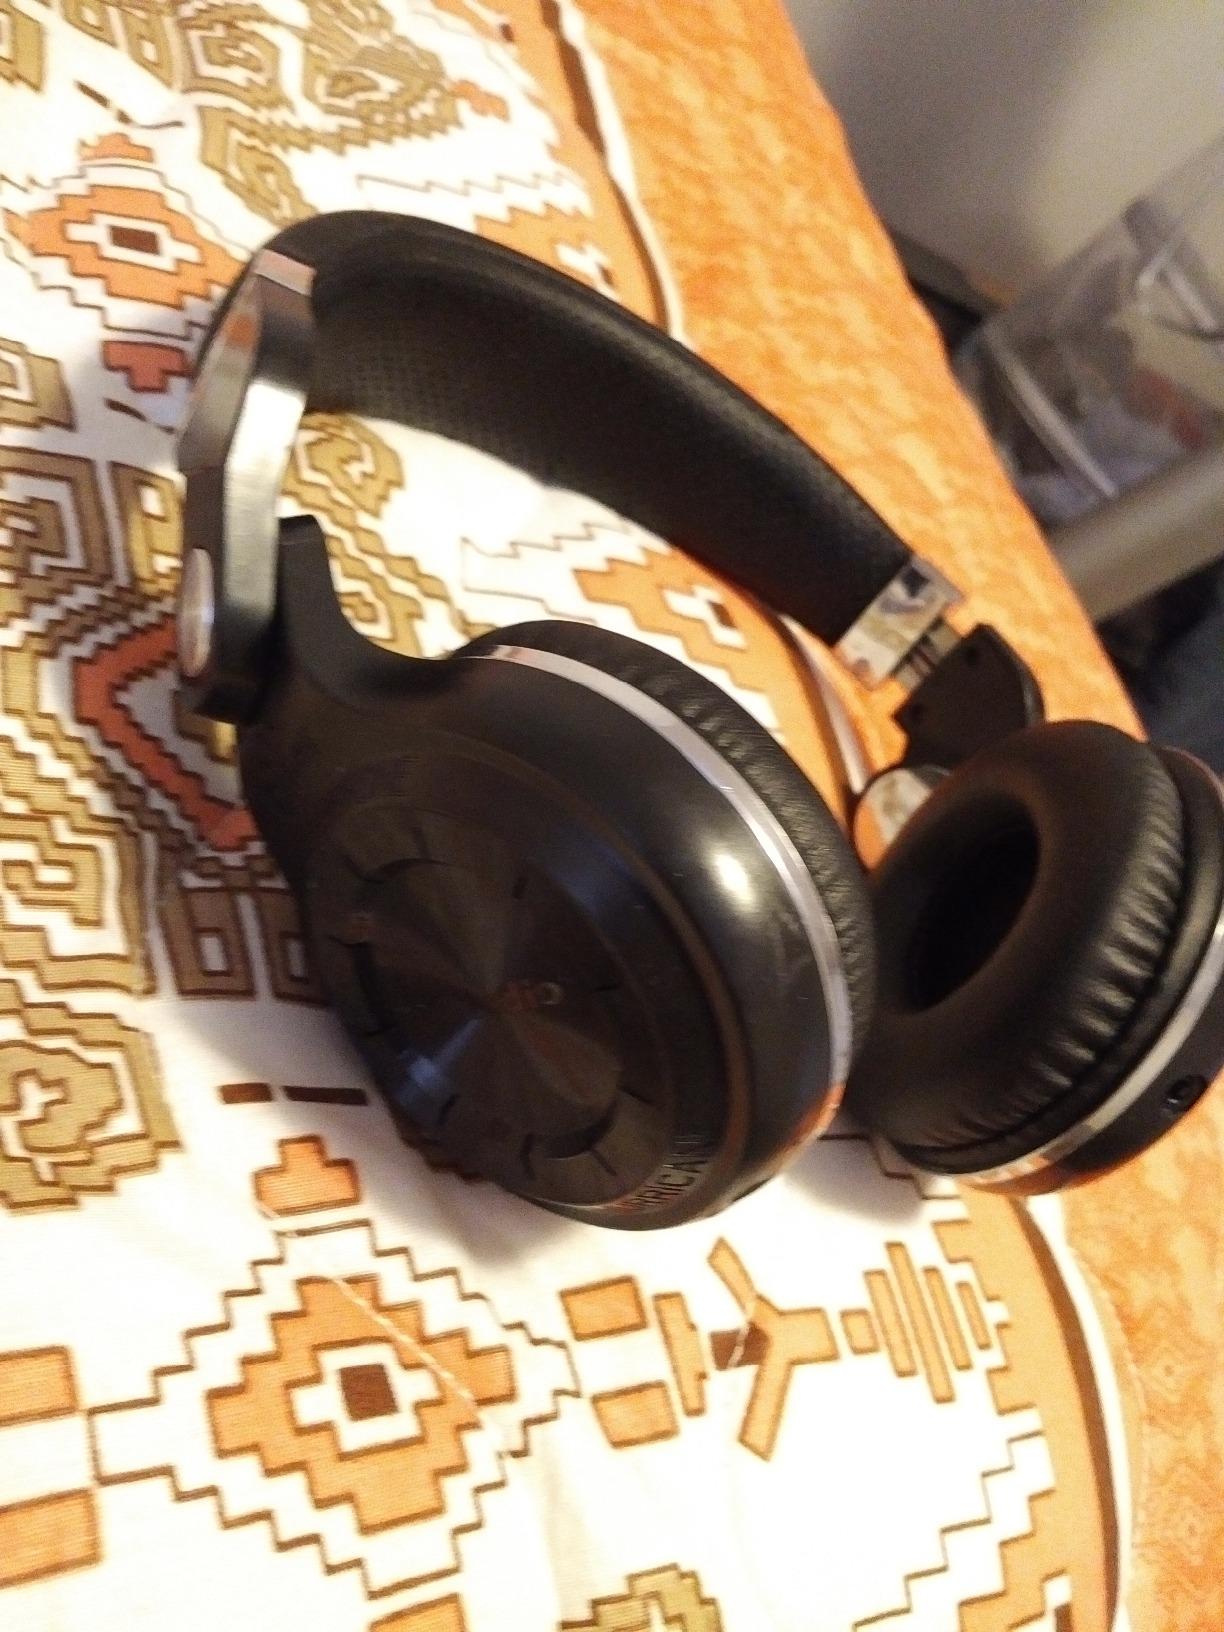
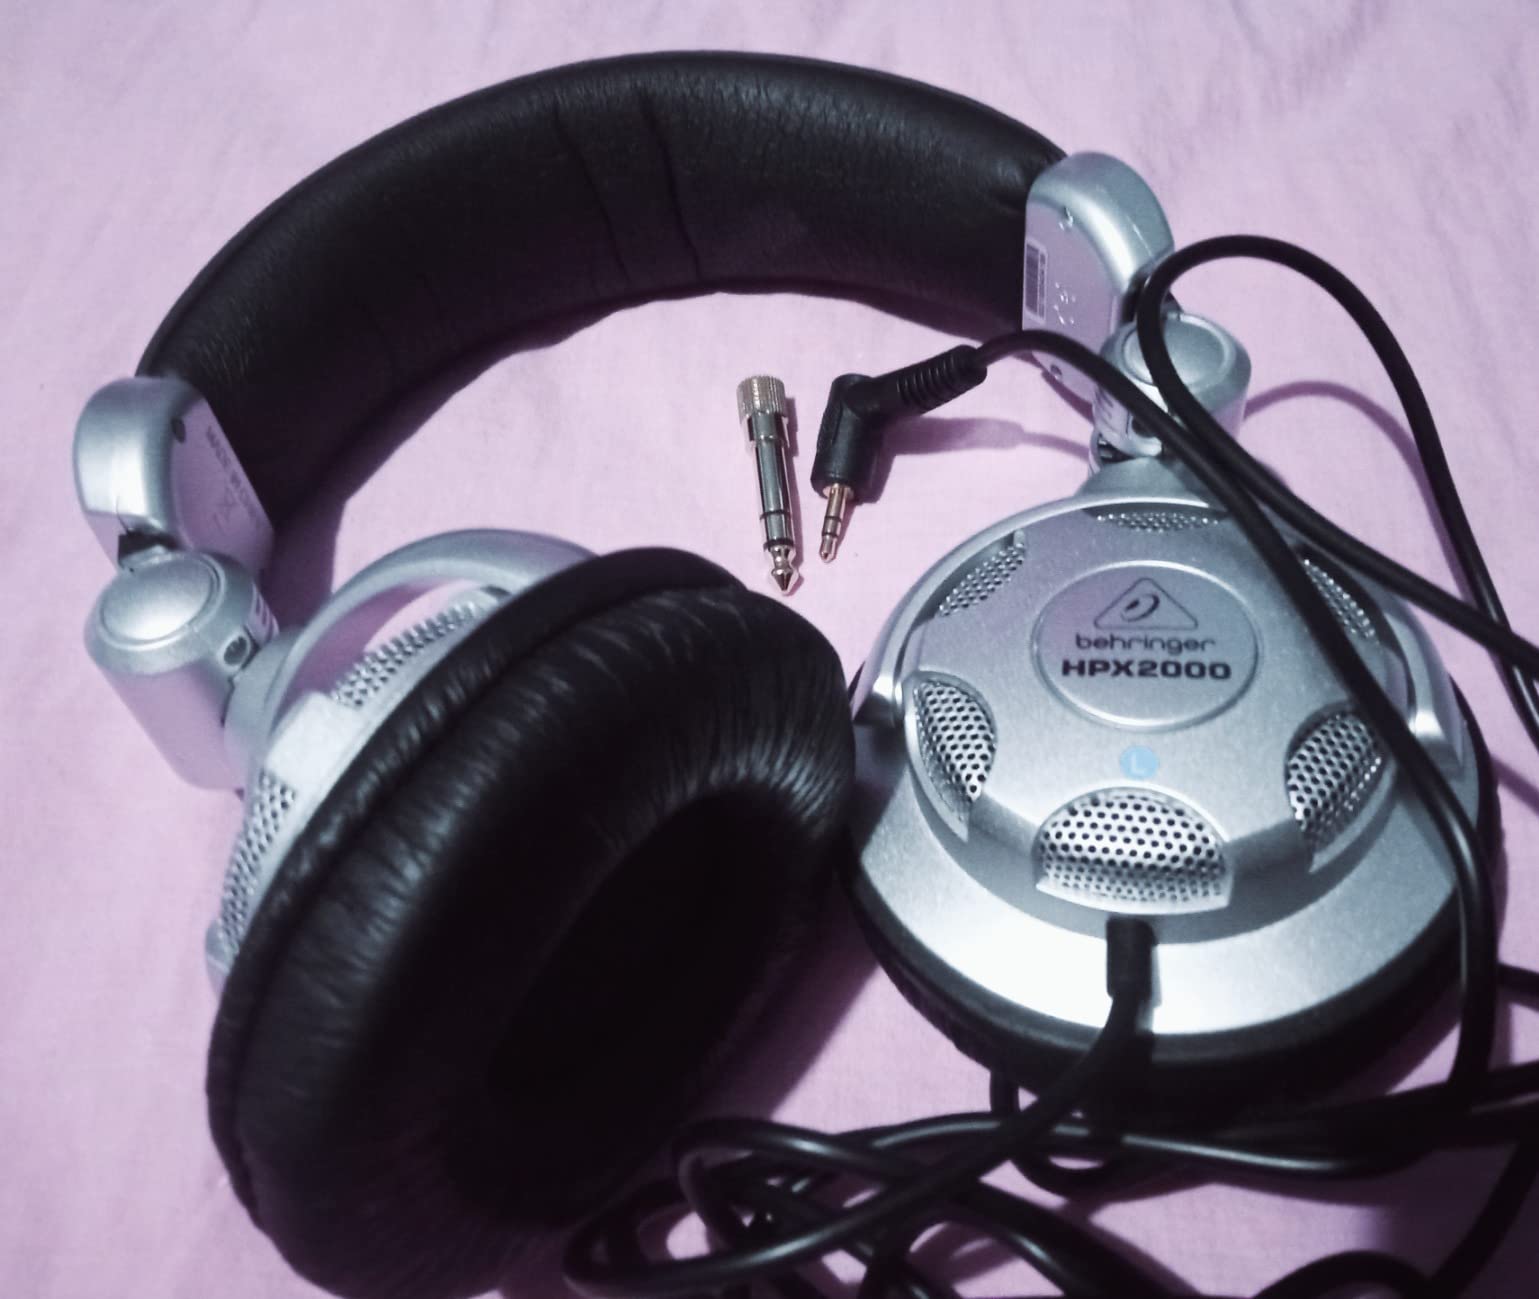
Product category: headphones
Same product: no